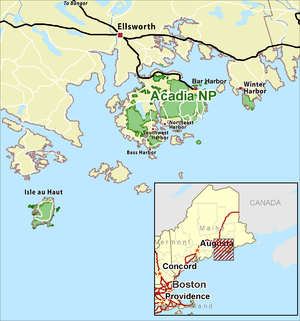
Acadia National Park
Kort der viser placeringen af Acadia National Park
Acadia National Park er en nationalpark i staten Maine i det østlige USA. Nationalparken var den første nationalpark, der blev grundlagt øst for Mississippifloden, og den er den eneste nationalpark i de stater, der udgør New England. Parken omfatter det meste af Mount Desert Island, samt Isle au Haut sydvest for Mount Desert Island. Desuden dele af nogle mindre øer, samt den sydligste del af Schoodichalvøen på det amerikanske fastland, nordøst for Mount Desert Island. Parken omfatter 123 km² på Mount Desert Island, 11 km² på Isle au Haut og 9,2 km² på Schoodichalvøen. Parkens samlede areal, inklusive havområde er 191,8 km². Heraf tilhører 185,4 km² de føderale myndigheder, mens resten tilhører staten Maine.